Lennox Brown

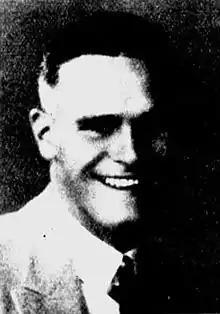
Brown in 1931

Lennox Sydney Brown (24 November 1910 – 1 September 1983) was a South African cricketer who played in two Tests in 1931–32.